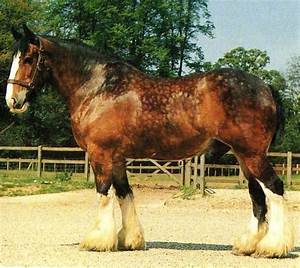
Label: cavallo